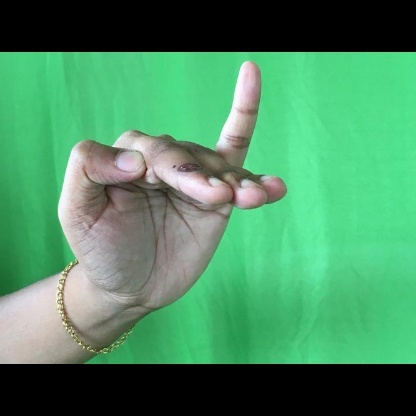
Mudra: Hamsapaksha